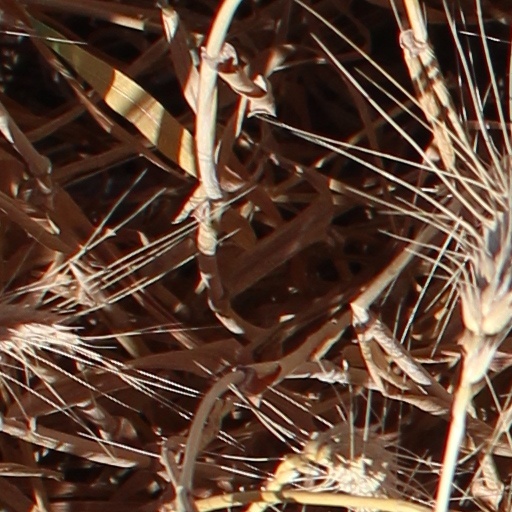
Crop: wheat